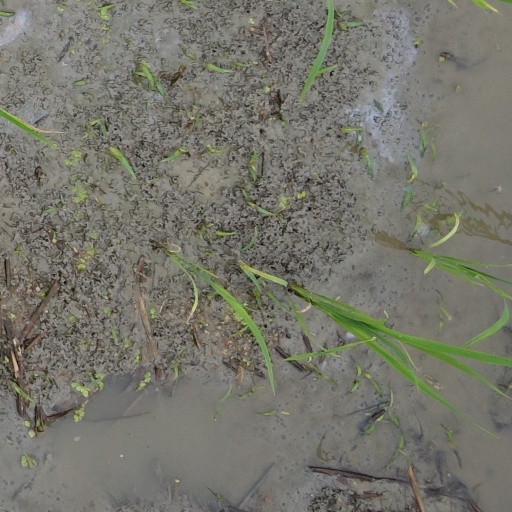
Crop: rice